Go, Johnny, Go!

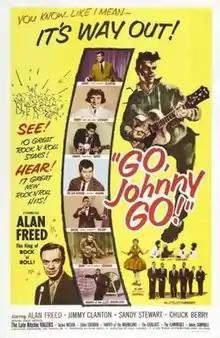
Theatrical release poster by Tom Jung

Go, Johnny, Go! is a 1959 rock and roll film starring Alan Freed as a talent scout searching for a future rock and roll star. Co-starring in the film are Jimmy Clanton, Sandy Stewart, and Chuck Berry. The film has also been released as "Johnny Melody", "The Swinging Story" and "The Swinging Story of Johnny Melody".